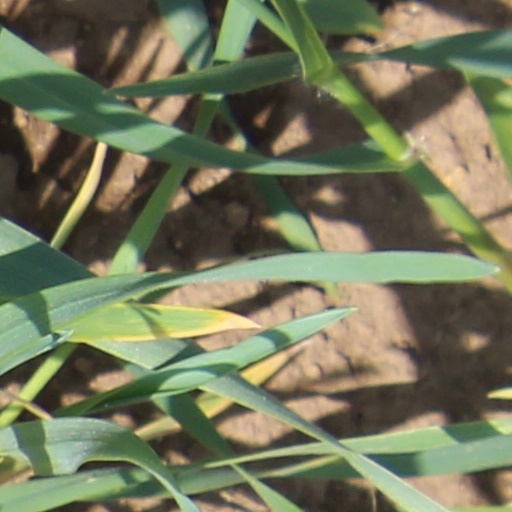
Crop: wheat